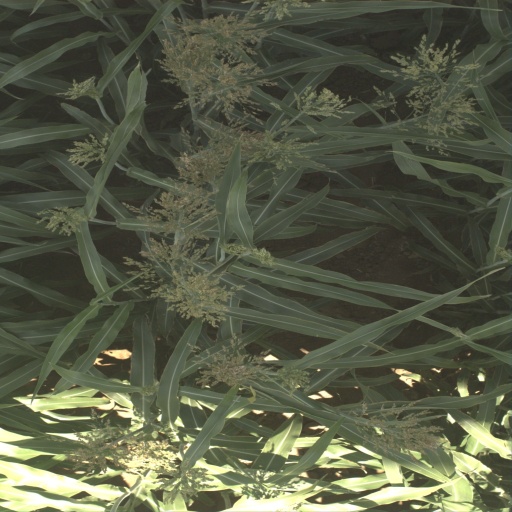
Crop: sorghum